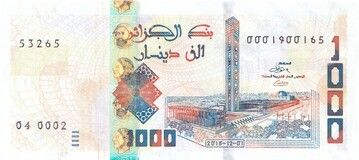
Denomination: 1000DZD